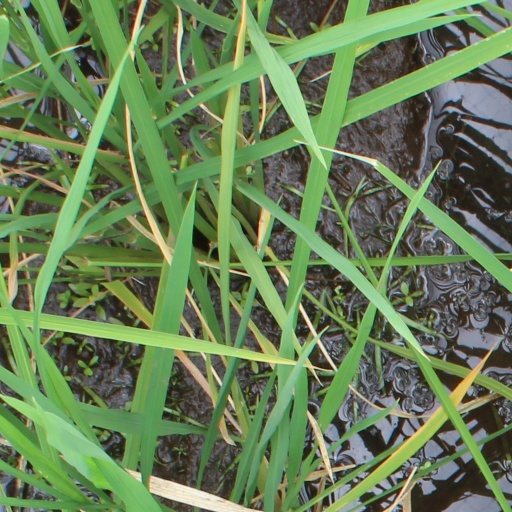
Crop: rice